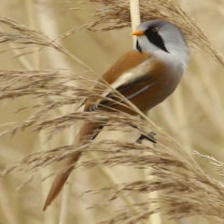
Species: BEARDED REEDLING
Scientific name: PANURUS BIARMICUS